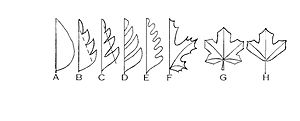
Bladindskæringer
Skitser af forskellige indskæringer: